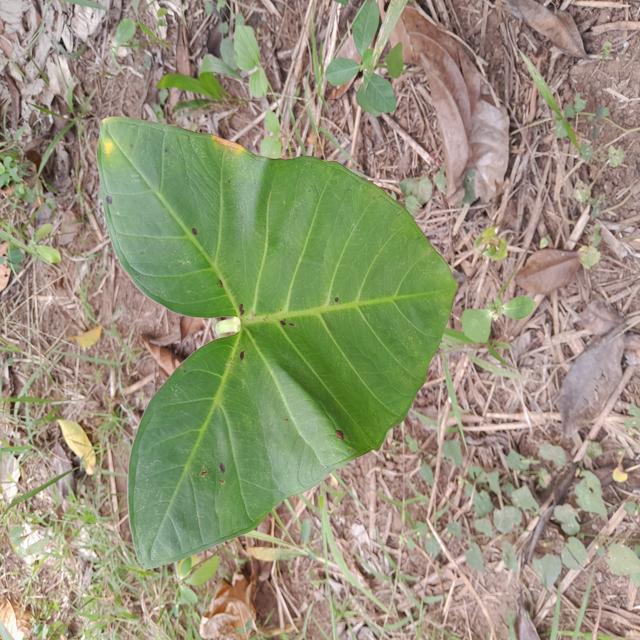
Label: Early_Blight